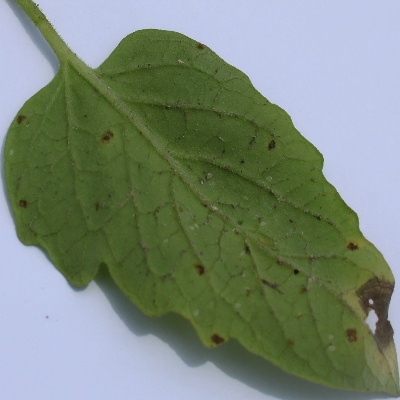
Crop: Tomato
Condition: leaf blight